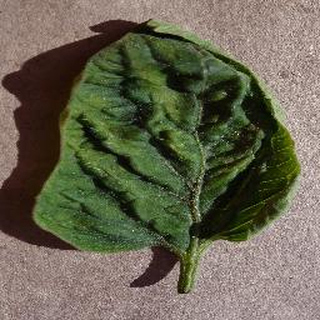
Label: tomato_yellow_leaf_curl_virus